Anne Clutterbuck

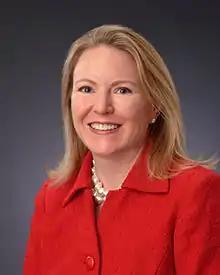

Anne Clutterbuck is an attorney and former elected official living in Houston, Texas. She is a member of the board of managers of the Harris County Hospital District (also known as the Harris Health System), the governing body that oversees the public health system in the Harris County, Texas region.